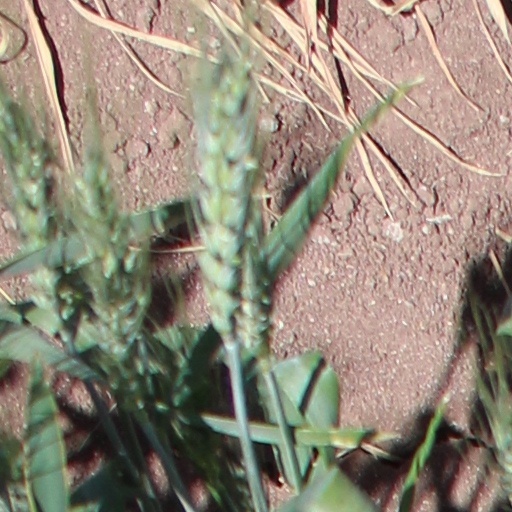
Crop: wheat